Abolitionism in the United States

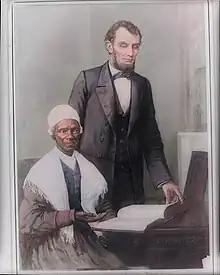
Sojourner Truth meeting President Abraham Lincoln in 1864, symbolizing her role in both abolition and civil rights advocacy.

During Congressional debate in 1820 on the proposed Tallmadge Amendment, which sought to limit slavery in Missouri as it became a state, Rufus King declared that "laws or compacts imposing any such condition [slavery] upon any human being are absolutely void, because contrary to the law of nature, which is the law of God, by which he makes his ways known to man, and is paramount to all human control". The amendment failed and Missouri became a slave state. According to historian David Brion Davis, this may have been the first time in the world that a political leader openly attacked slavery's perceived legality in such a radical manner.